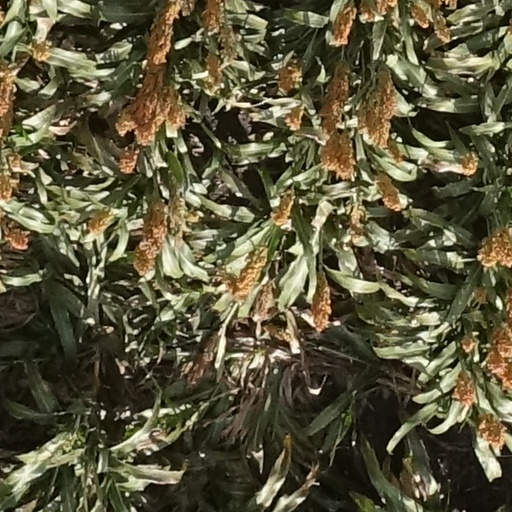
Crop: sorghum